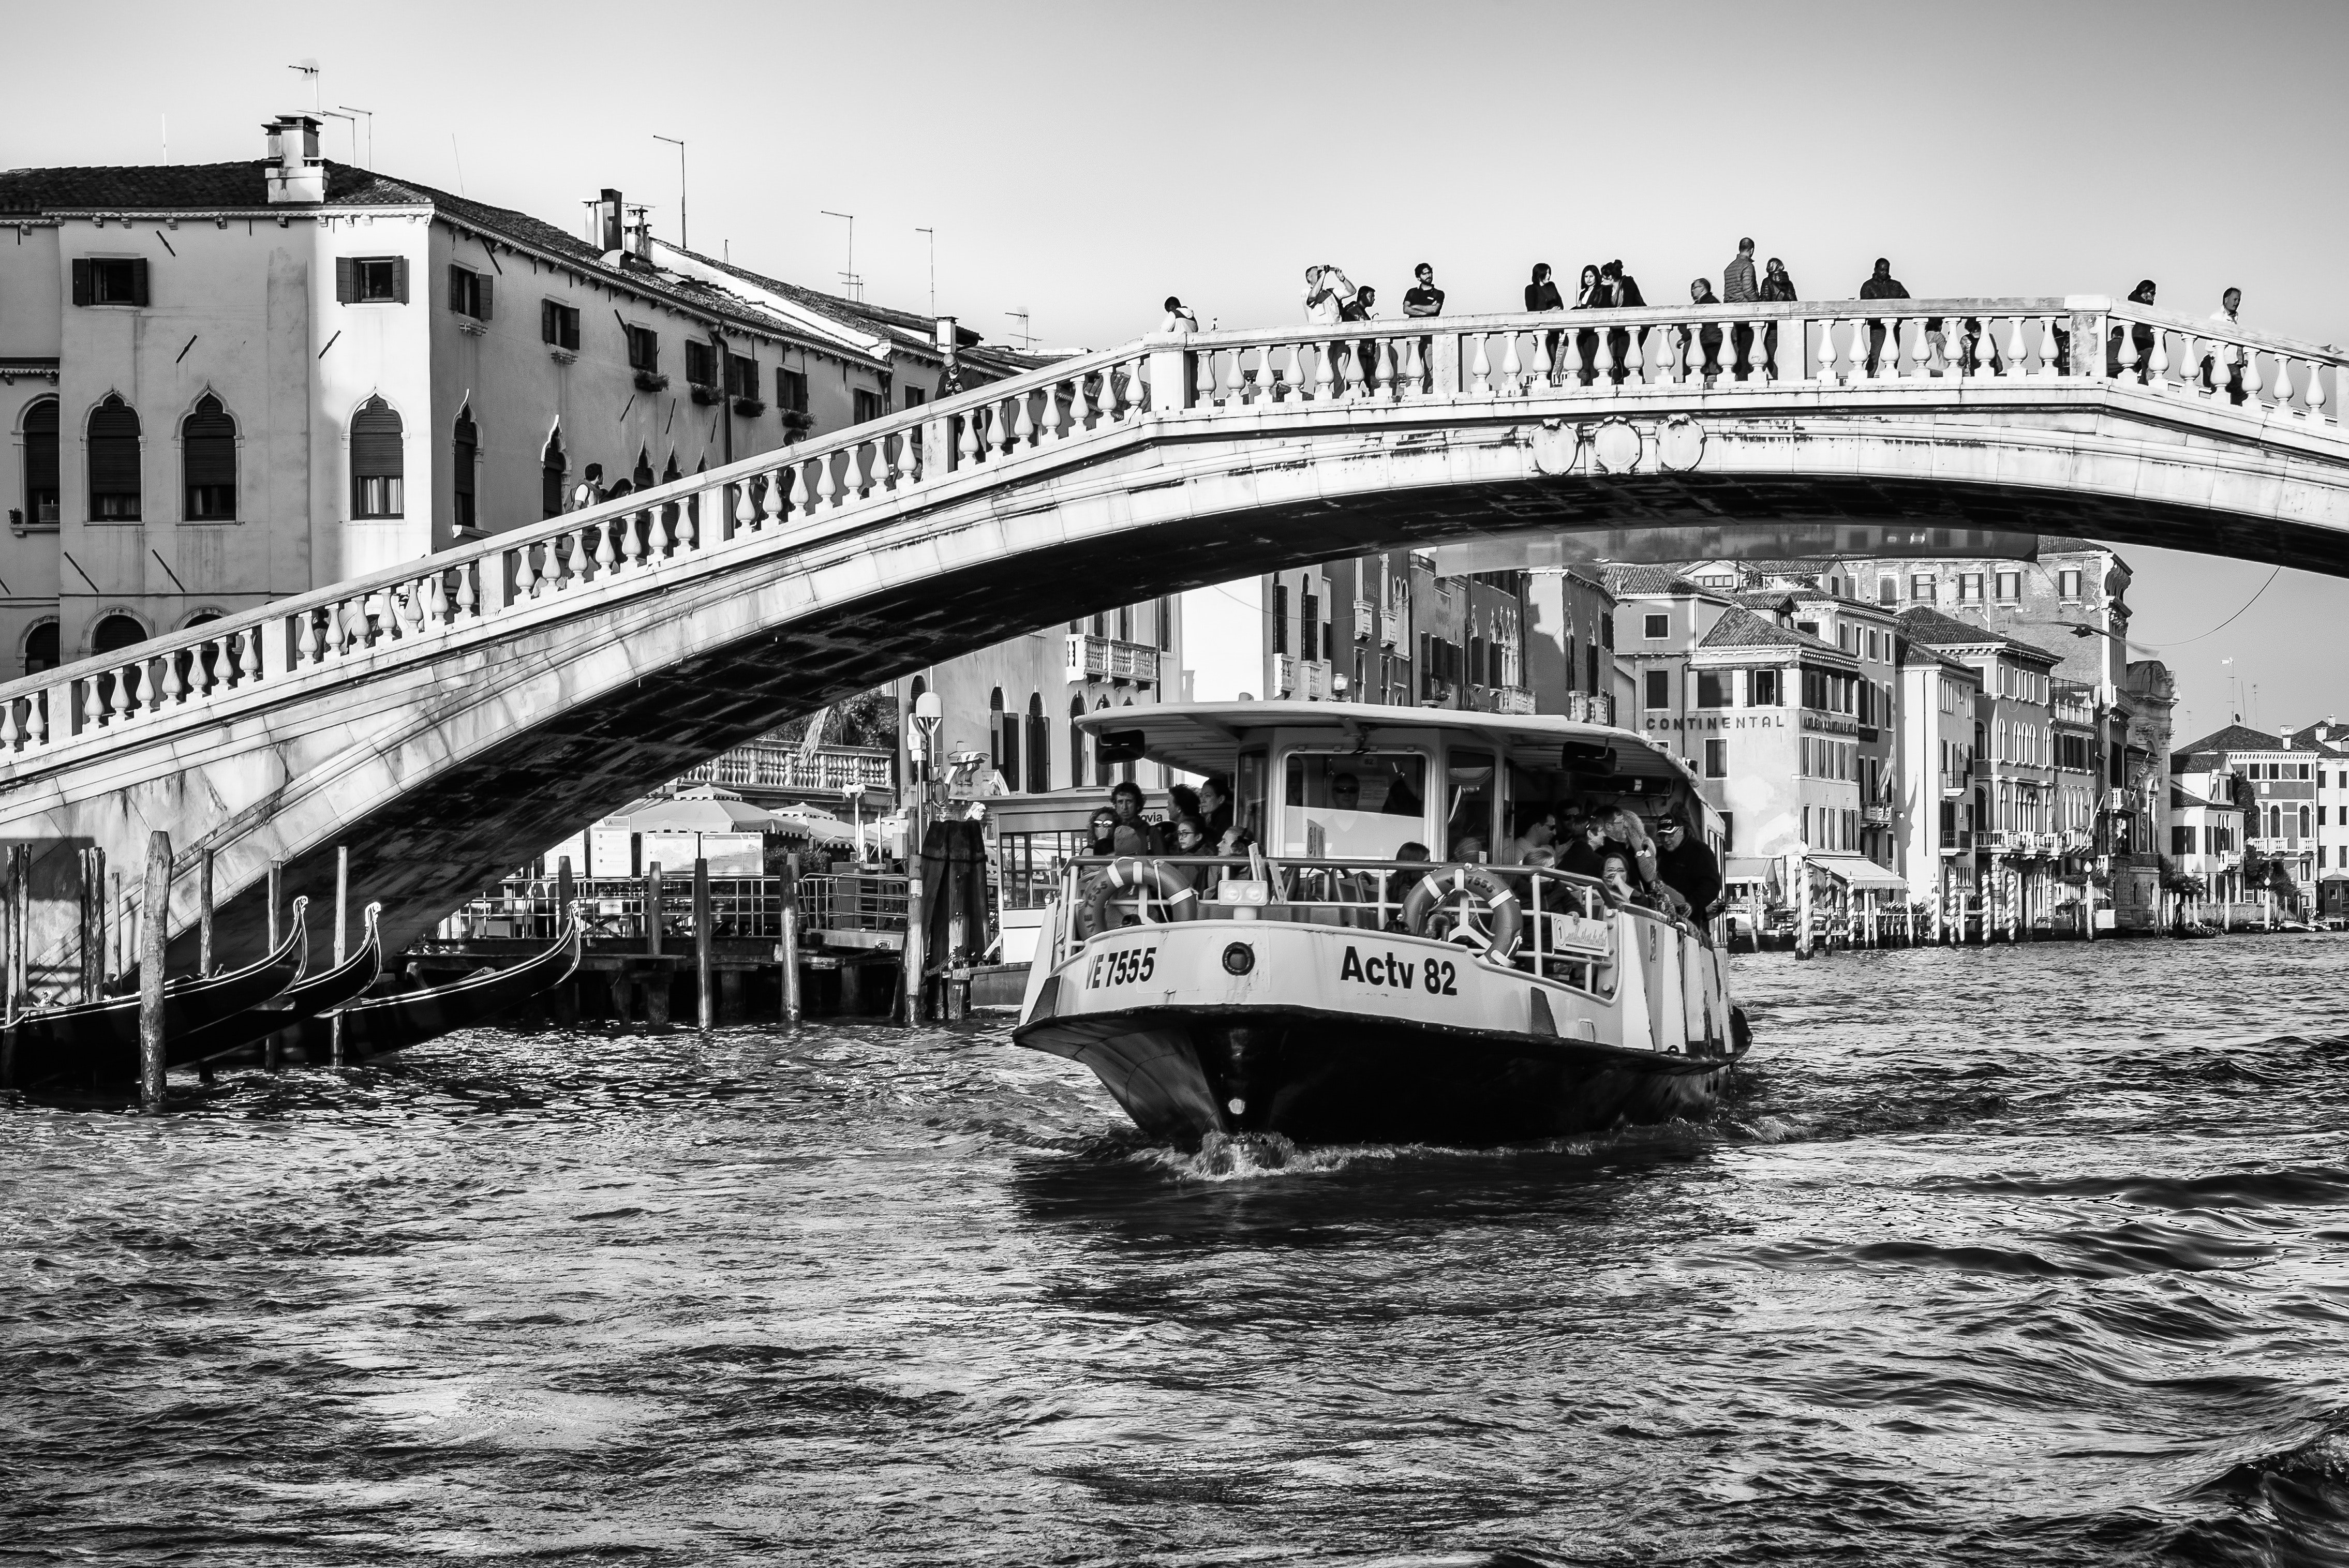
water transportation, waterway, boat, vehicle, bridge, ferry, canal, arch bridge, watercraft, transport, motor ship, black and white, channel, architecture, river, passenger ship